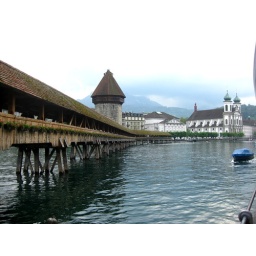
The Luzern water tower and Chapel Bridge. Water Tower is over 34 m high and is from the 1300s.